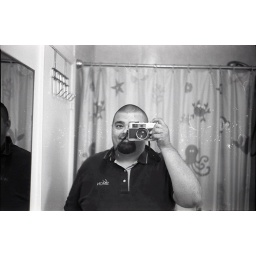
Me in the bathroom window looking goofy.